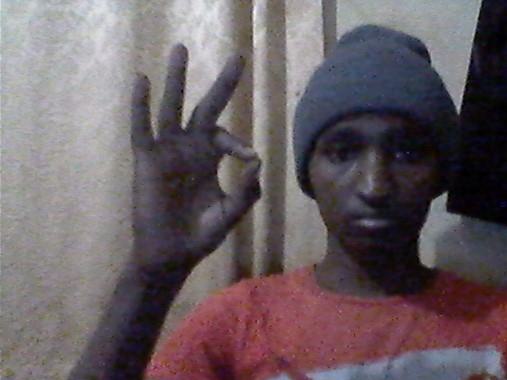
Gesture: ok